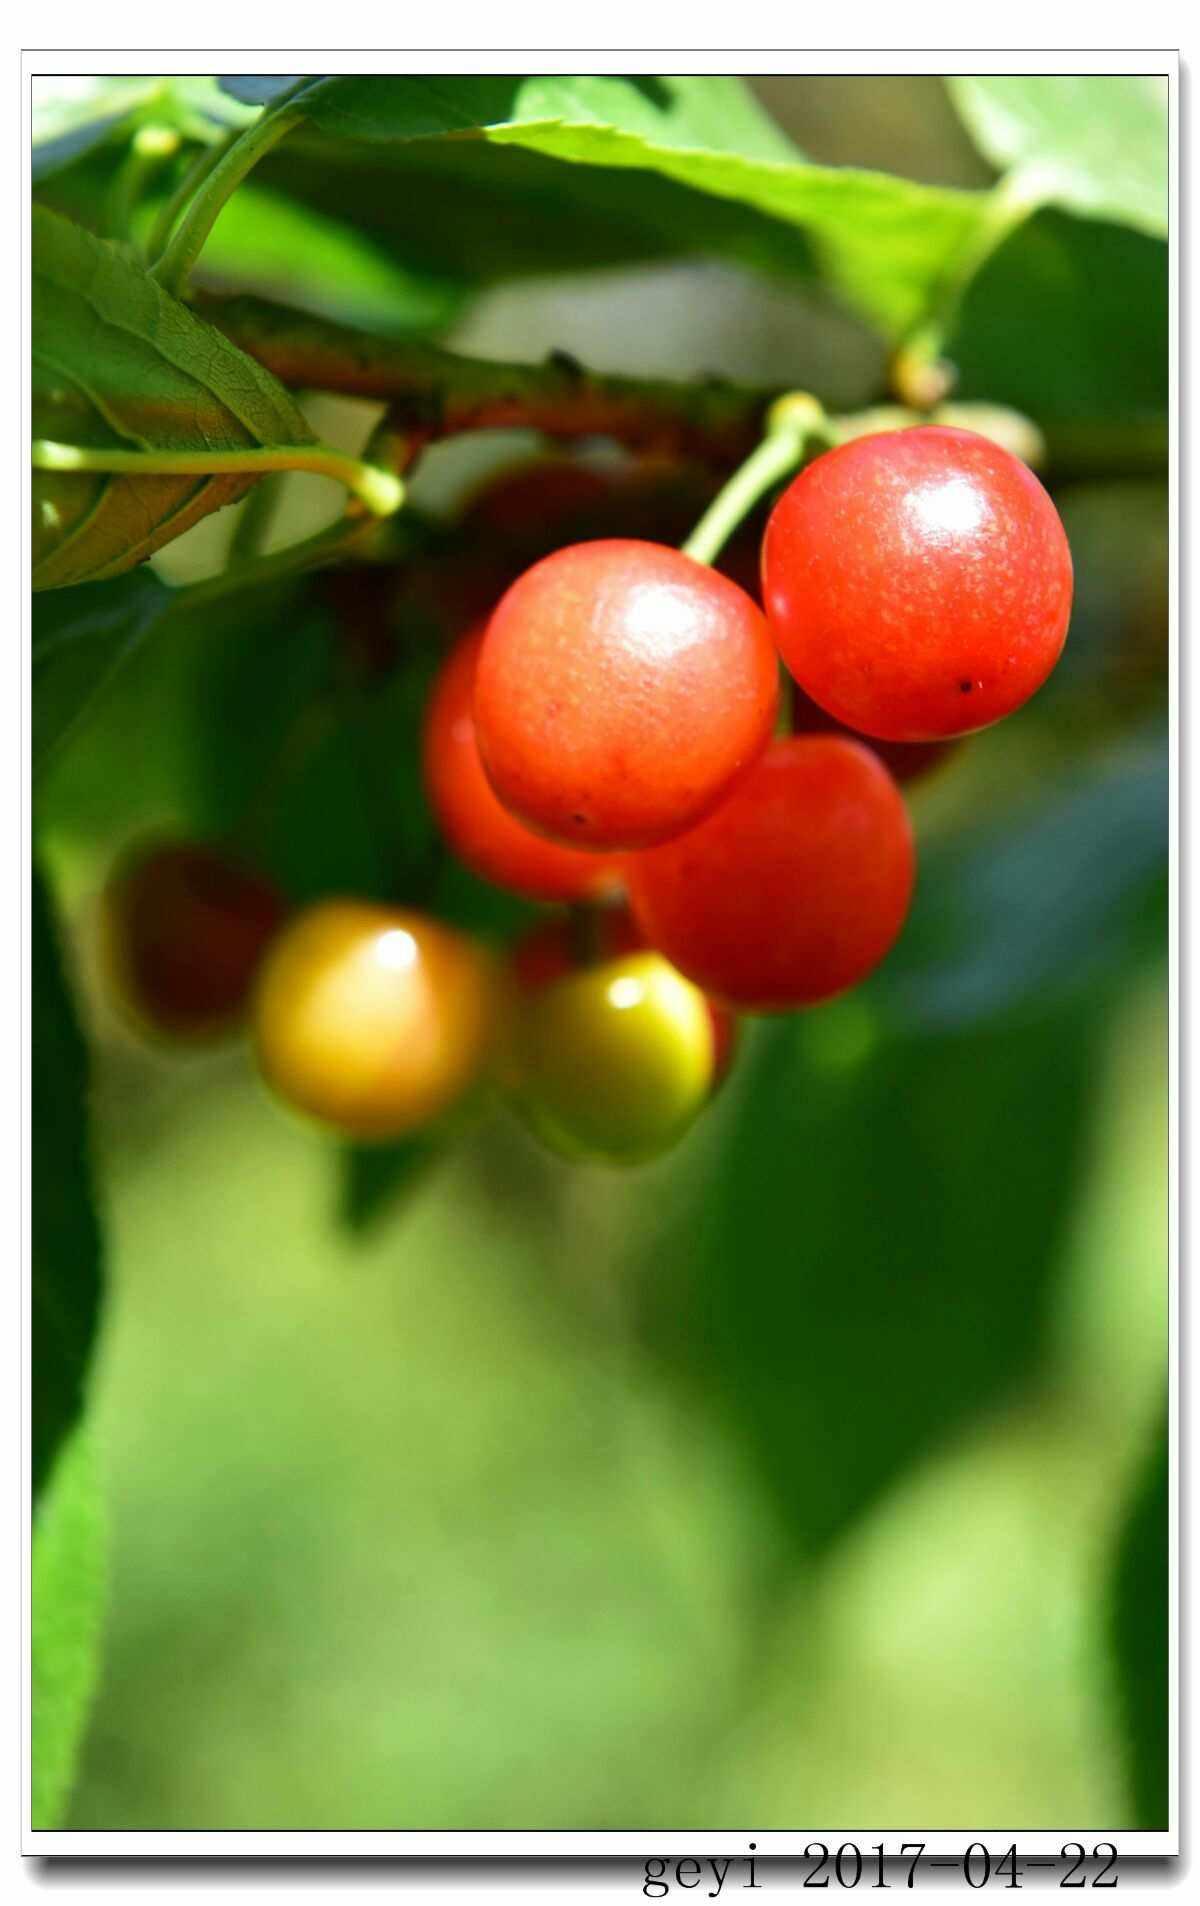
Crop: cherry
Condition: healthy